Robert Lydston Newcombe

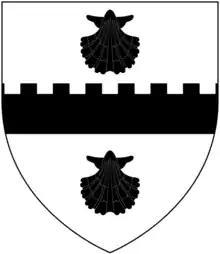
Arms of Newcombe: "Argent, a fess embattled between two escallops in pale sable"

Robert Lydston Newcombe (1719-1808) of Starcross in the parish of Kenton in Devon, was Sheriff of Devon in 1779.